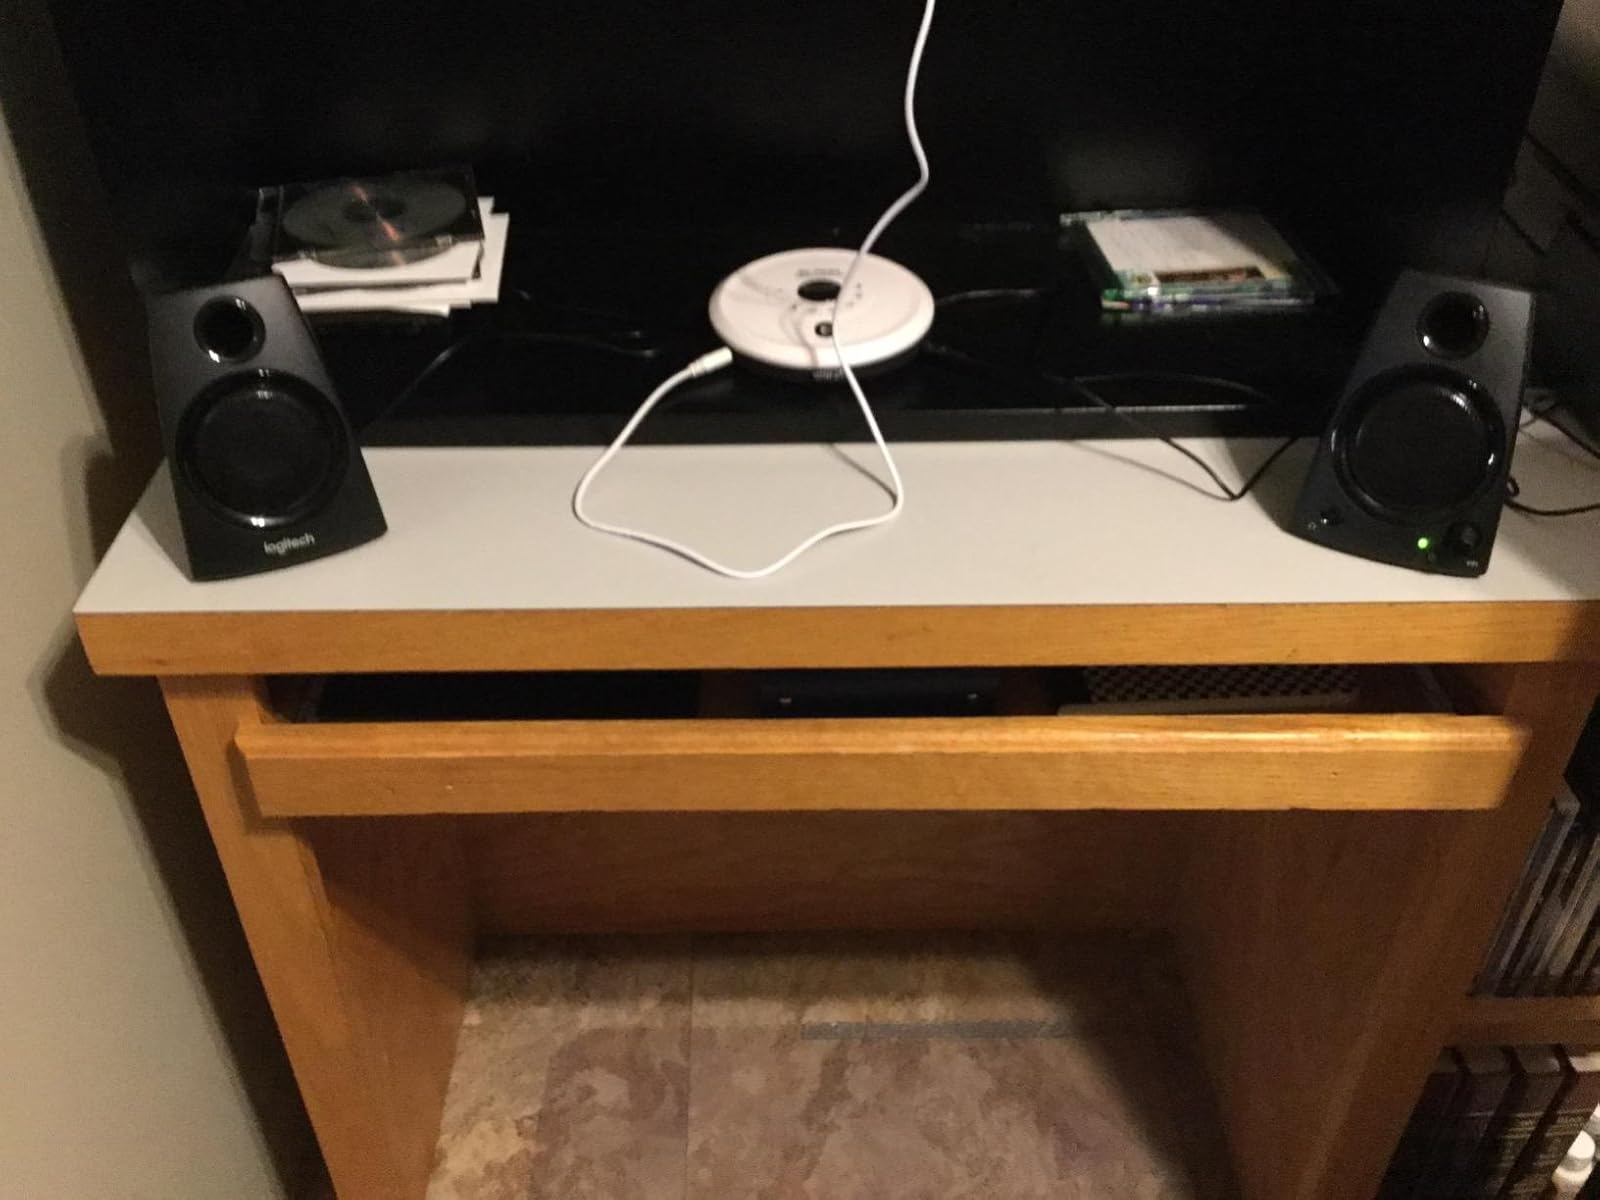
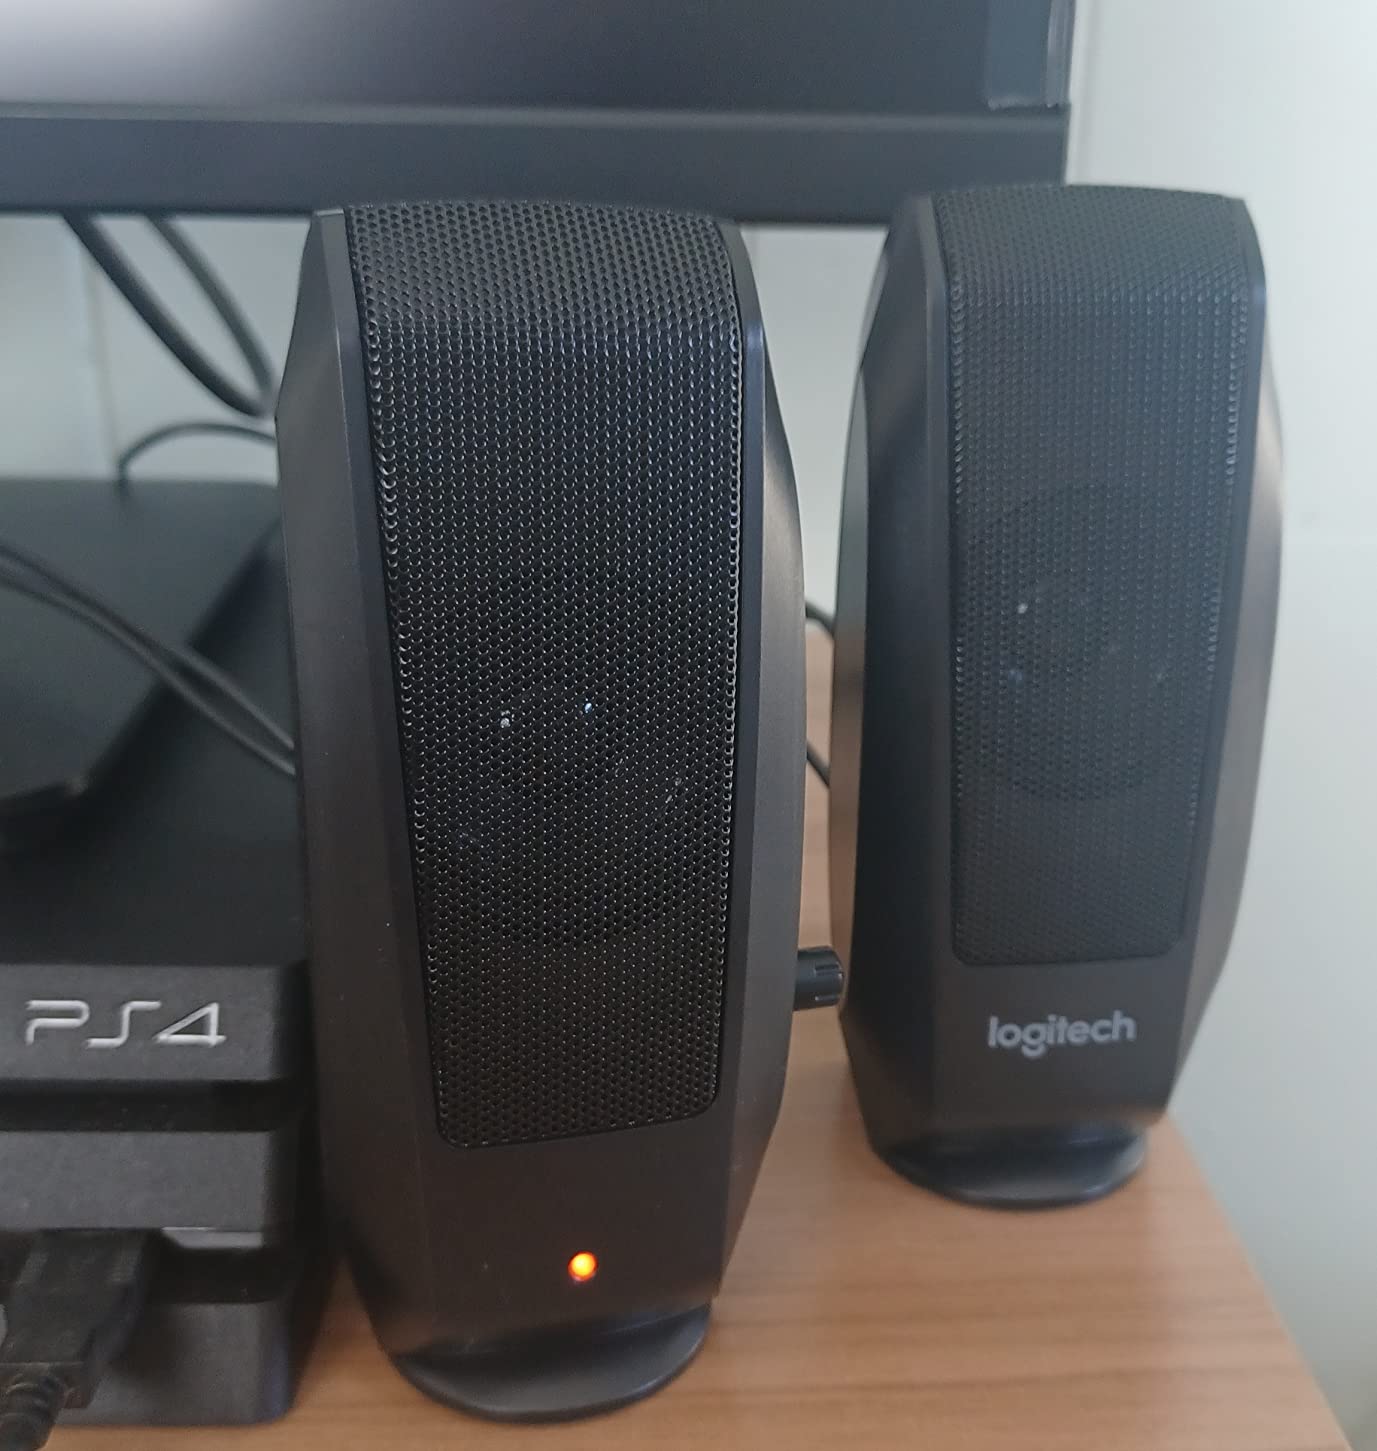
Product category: speaker
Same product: no